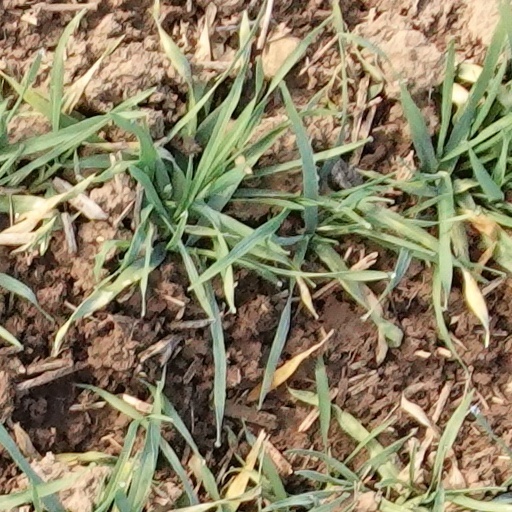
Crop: wheat